Frederic Knudtson

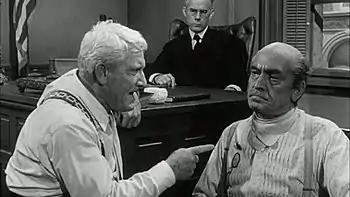
Inherit the wind trailer (1) Spencer Tracy Fredric March.jpg

Frederic Knudtson (April 9, 1906 – February 15, 1964) was an American film editor with 79 credits over his career, which spanned 1932 to 1964. He received six nominations for the Academy Award for Best Film Editing, including five in the six years preceding his death.